Väinölänniemi

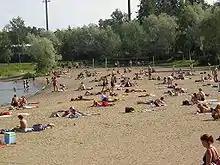
The Väinölänniemi Beach

Väinölänniemi is a district in the city of Kuopio, Finland. It is more commonly known for the Väinölänniemi Peninsula (nicknamed Vänäri), located in this district and surrounded by Kallavesi, with its beaches, sports fields and park areas.